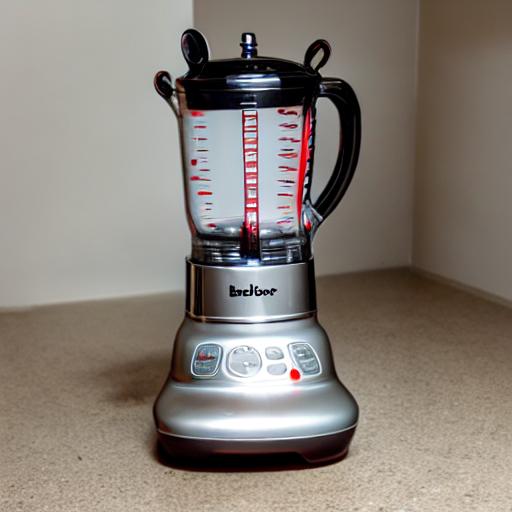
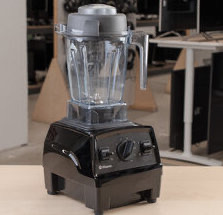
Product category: items_blender
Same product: no